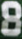
Number: 8